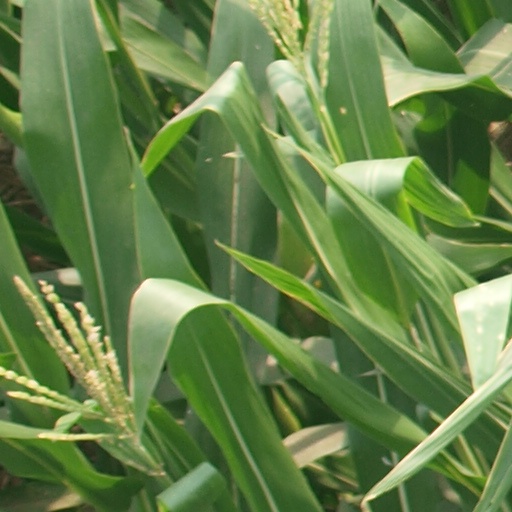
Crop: maize; corn